Glenn Thistlethwaite

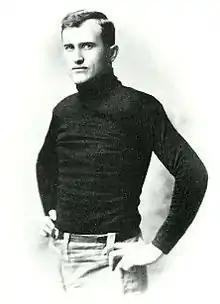
Thistlethwaite pictured in "Sargasso 1913", Earlham yearbook

Glenn Franklin Thistlethwaite (March 18, 1885 – October 6, 1956) was an American football, basketball, baseball, and track and field coach. He served as the head football coach at Illinois College (1908), Earlham College (1909–1912), Northwestern University (1922–1926), the University of Wisconsin–Madison (1927–1931), Carroll College—now known as Carroll University—in Waukesha, Wisconsin (1932–1933), and the University of Richmond (1934–1941), compiling a career college football record of 117–74–16. Coaching at Northwestern from 1922 to 1926, Thistlethwaite compiled a 21–17–1 record, making him one of the most successful coaches in Northwestern Wildcats football history. In 1926, his team won a share of the Big Ten Conference title, only the second in school history, and his tenure sparked a revival in Northwestern football after a post-World War I decline. From 1927 to 1931, Thistlethwaite coached at Wisconsin, tallying a 26–16–3 mark. From 1934 to 1941, he coached at Richmond, where he oversaw the school's entry into the Southern Conference in 1936. Born in Franklin, Indiana in 1885, Thistlethwaite died at the age of 71, on October 6, 1956, of a heart attack at a hospital in Richmond, Virginia.